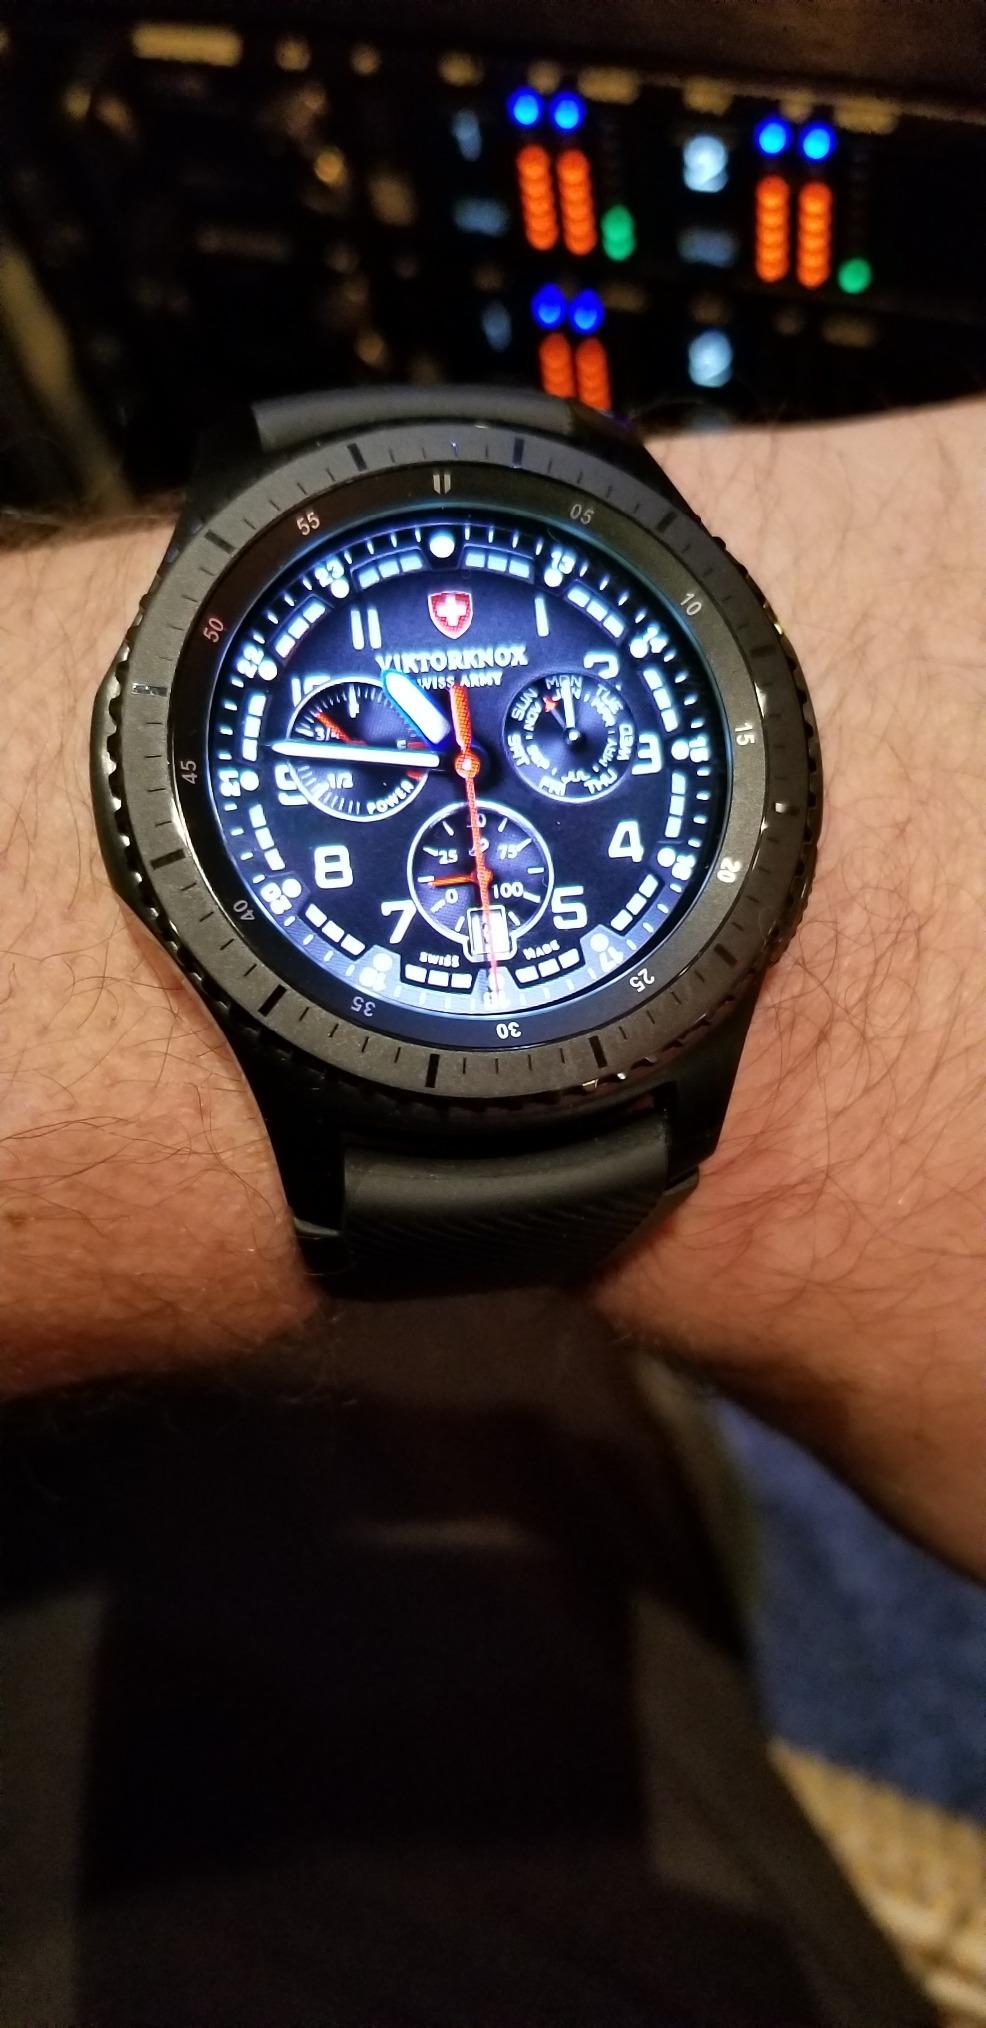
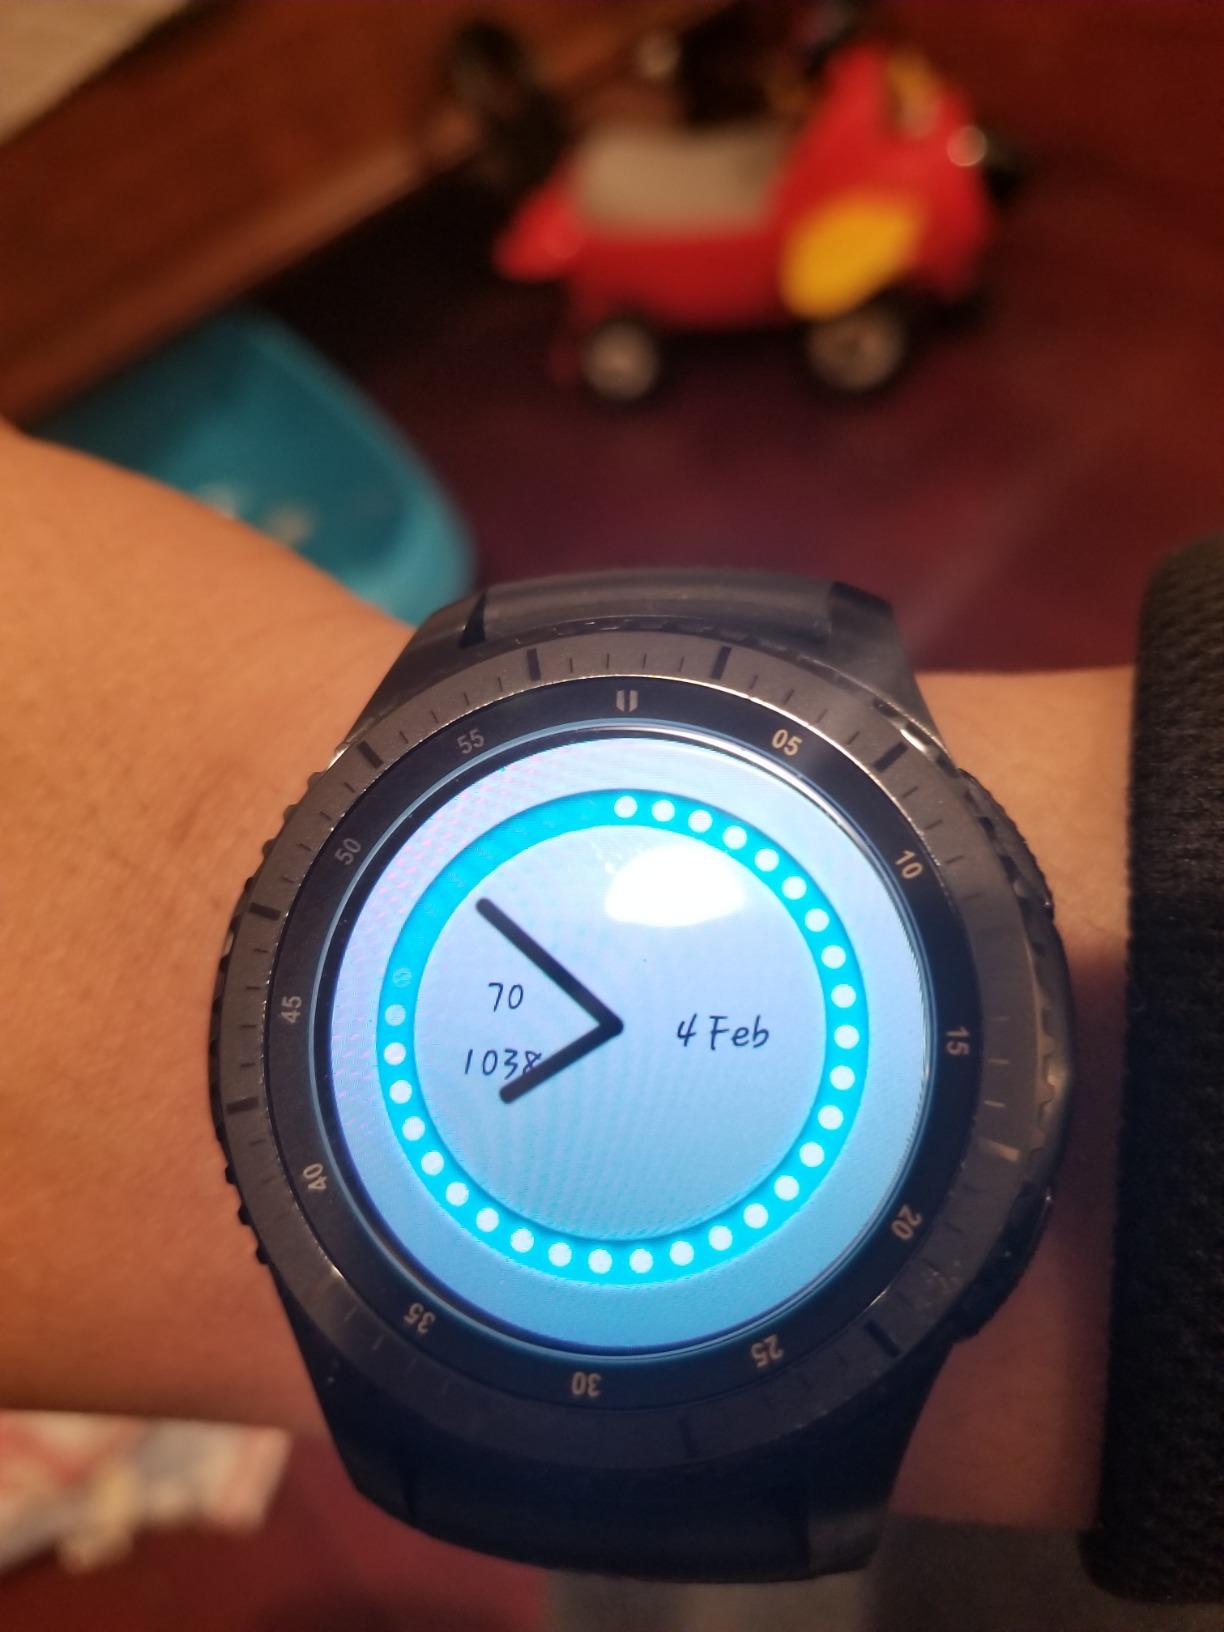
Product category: smartwatch
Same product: yes